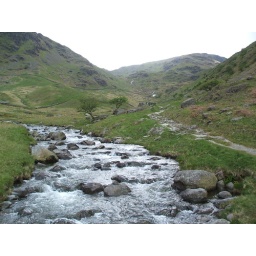
HAPPY 2010 EVERYONE. How sad, not a bus or truck in sight.